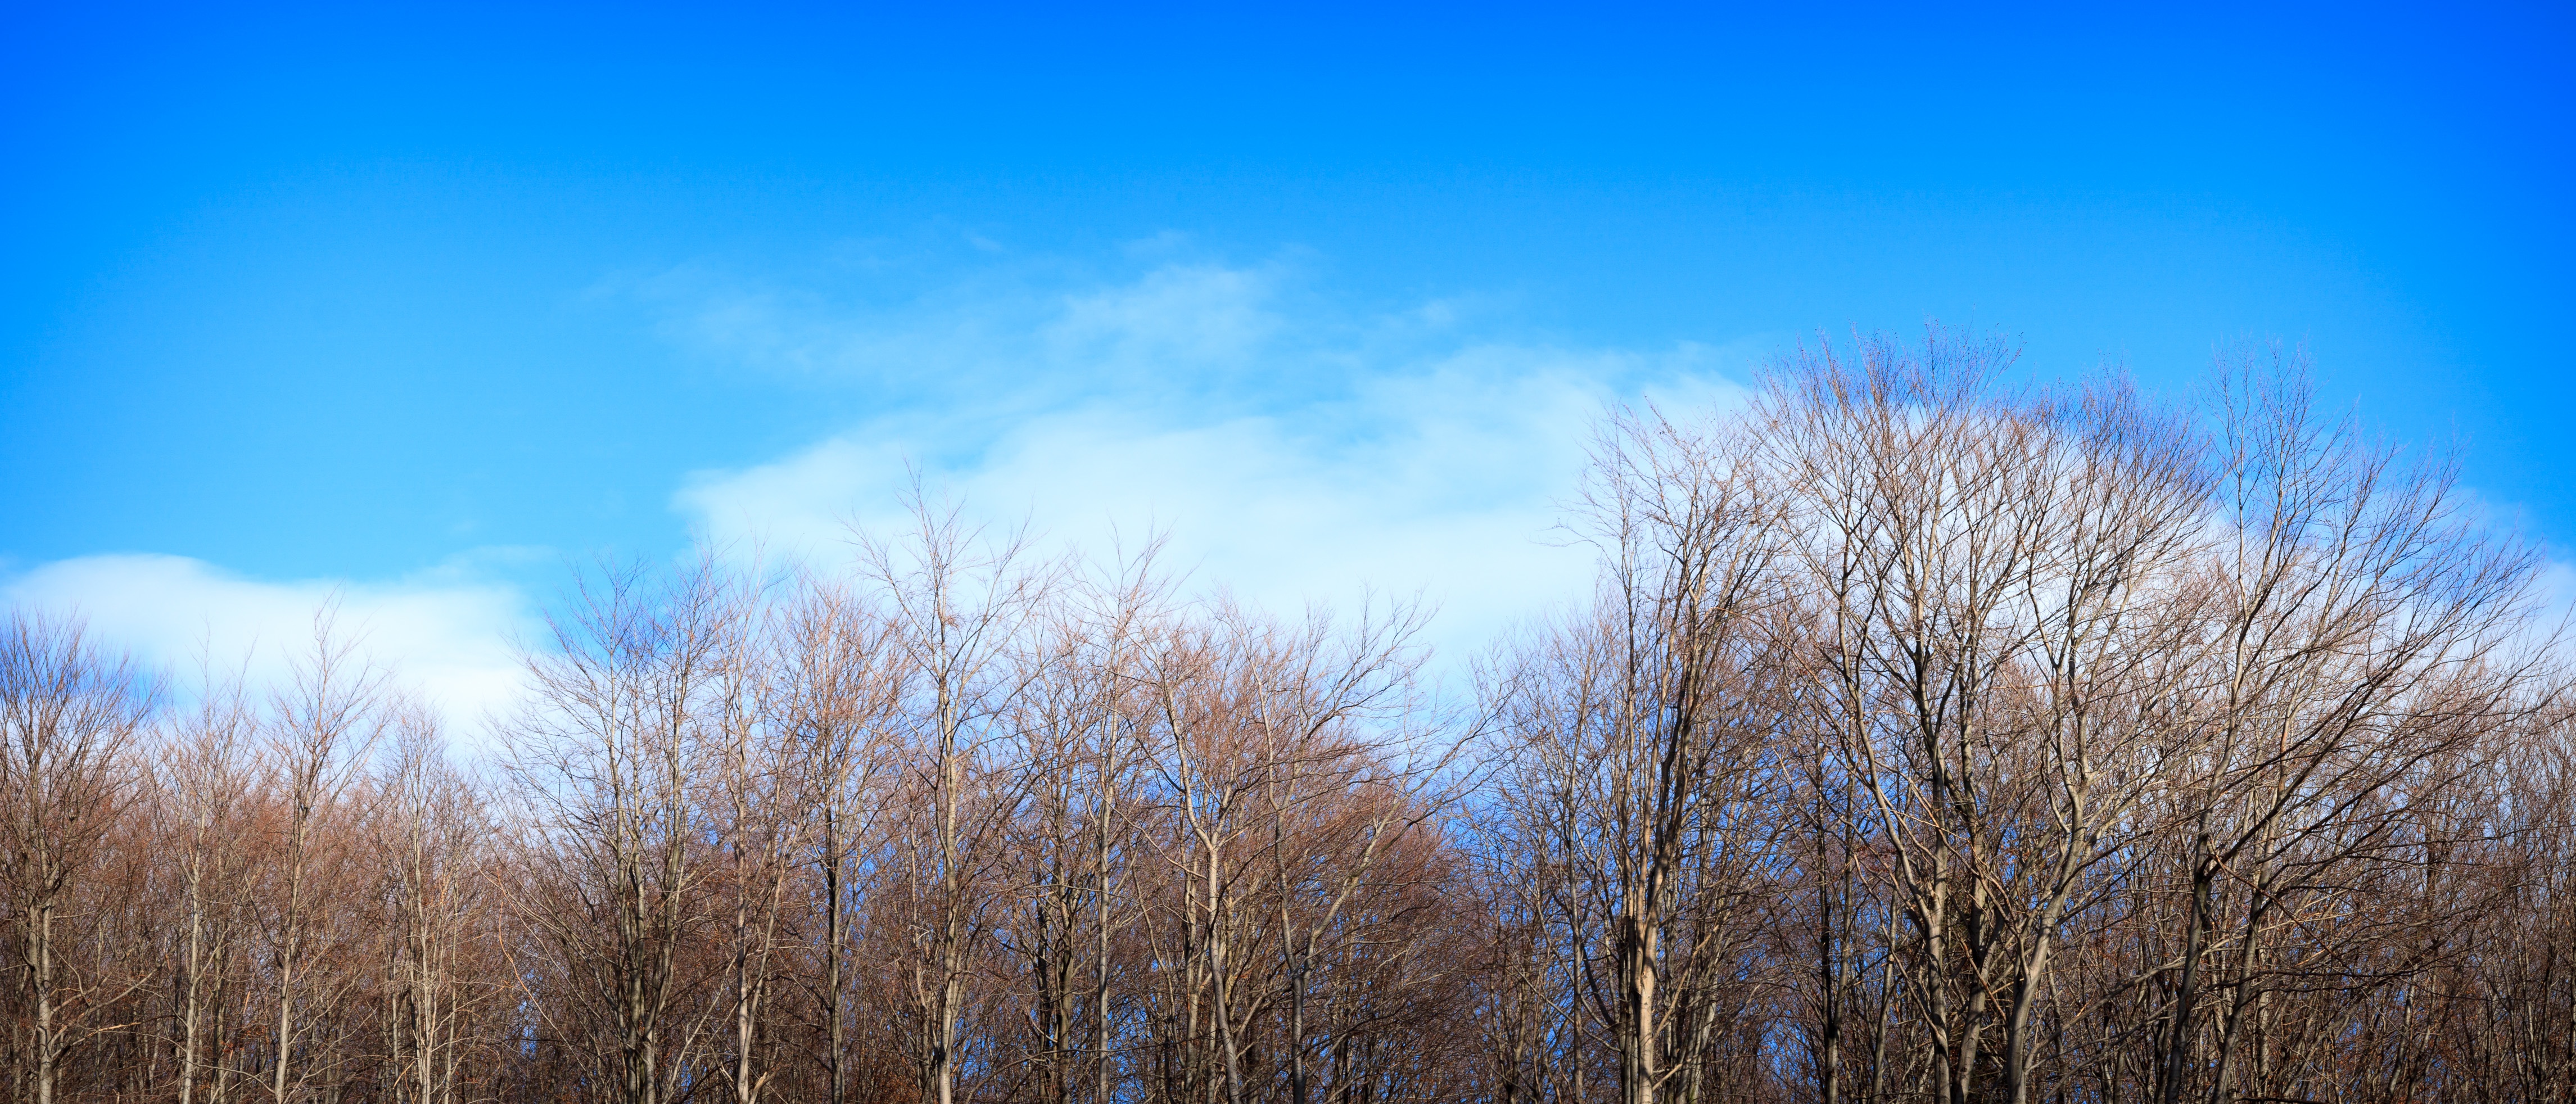
tree, nature, grass, horizon, branch, winter, cloud, plant, sky, field, meadow, prairie, sunlight, morning, wind, frost, atmosphere, season, grassland, habitat, ecosystem, atmospheric phenomenon, grass family, woody plant